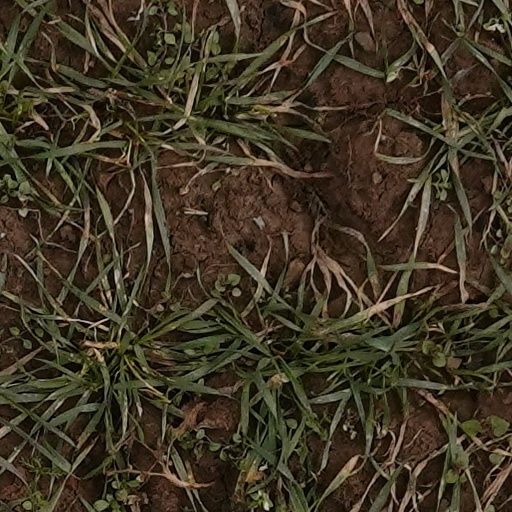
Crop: wheat